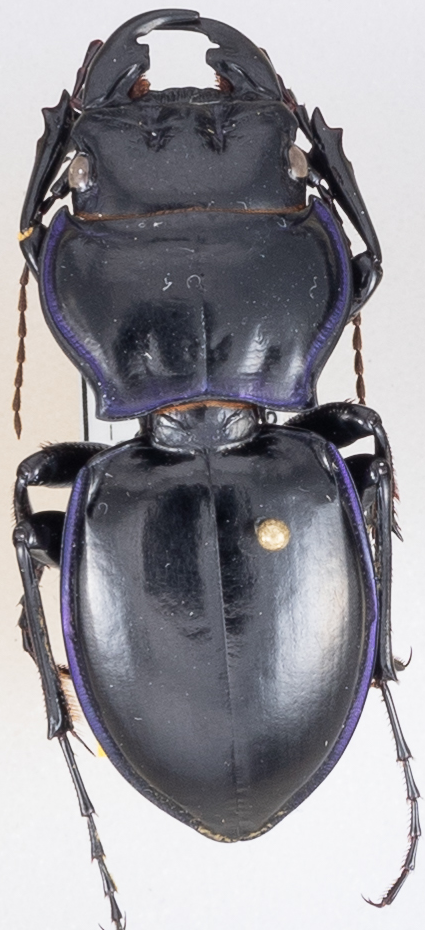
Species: Pasimachus punctulatus
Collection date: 2019-05-28
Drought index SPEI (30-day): -0.17
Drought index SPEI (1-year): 2.09
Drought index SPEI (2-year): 2.09